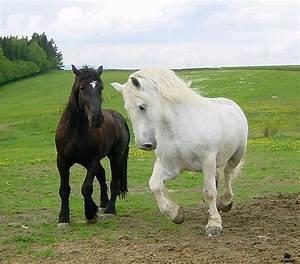
horse